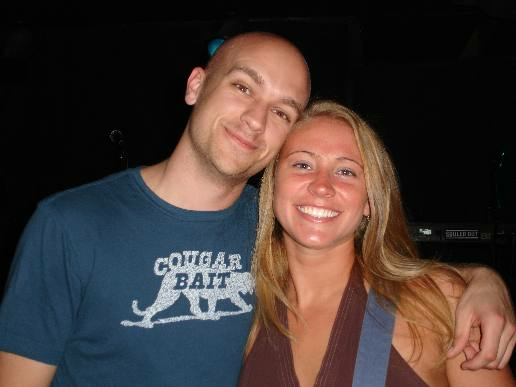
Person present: Yes